Southern United States

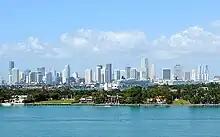
Miami

The South produced nine of the country's first twelve Presidents, including the Virginia Dynasty. After Zachary Taylor won the presidential election of 1848, no Southern politician was elected president until Woodrow Wilson in 1912. Andrew Johnson (of Tennessee) who was vice president in 1865, became president after the death of Abraham Lincoln.